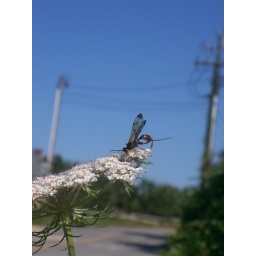
bug on flower near street